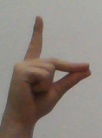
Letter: ta